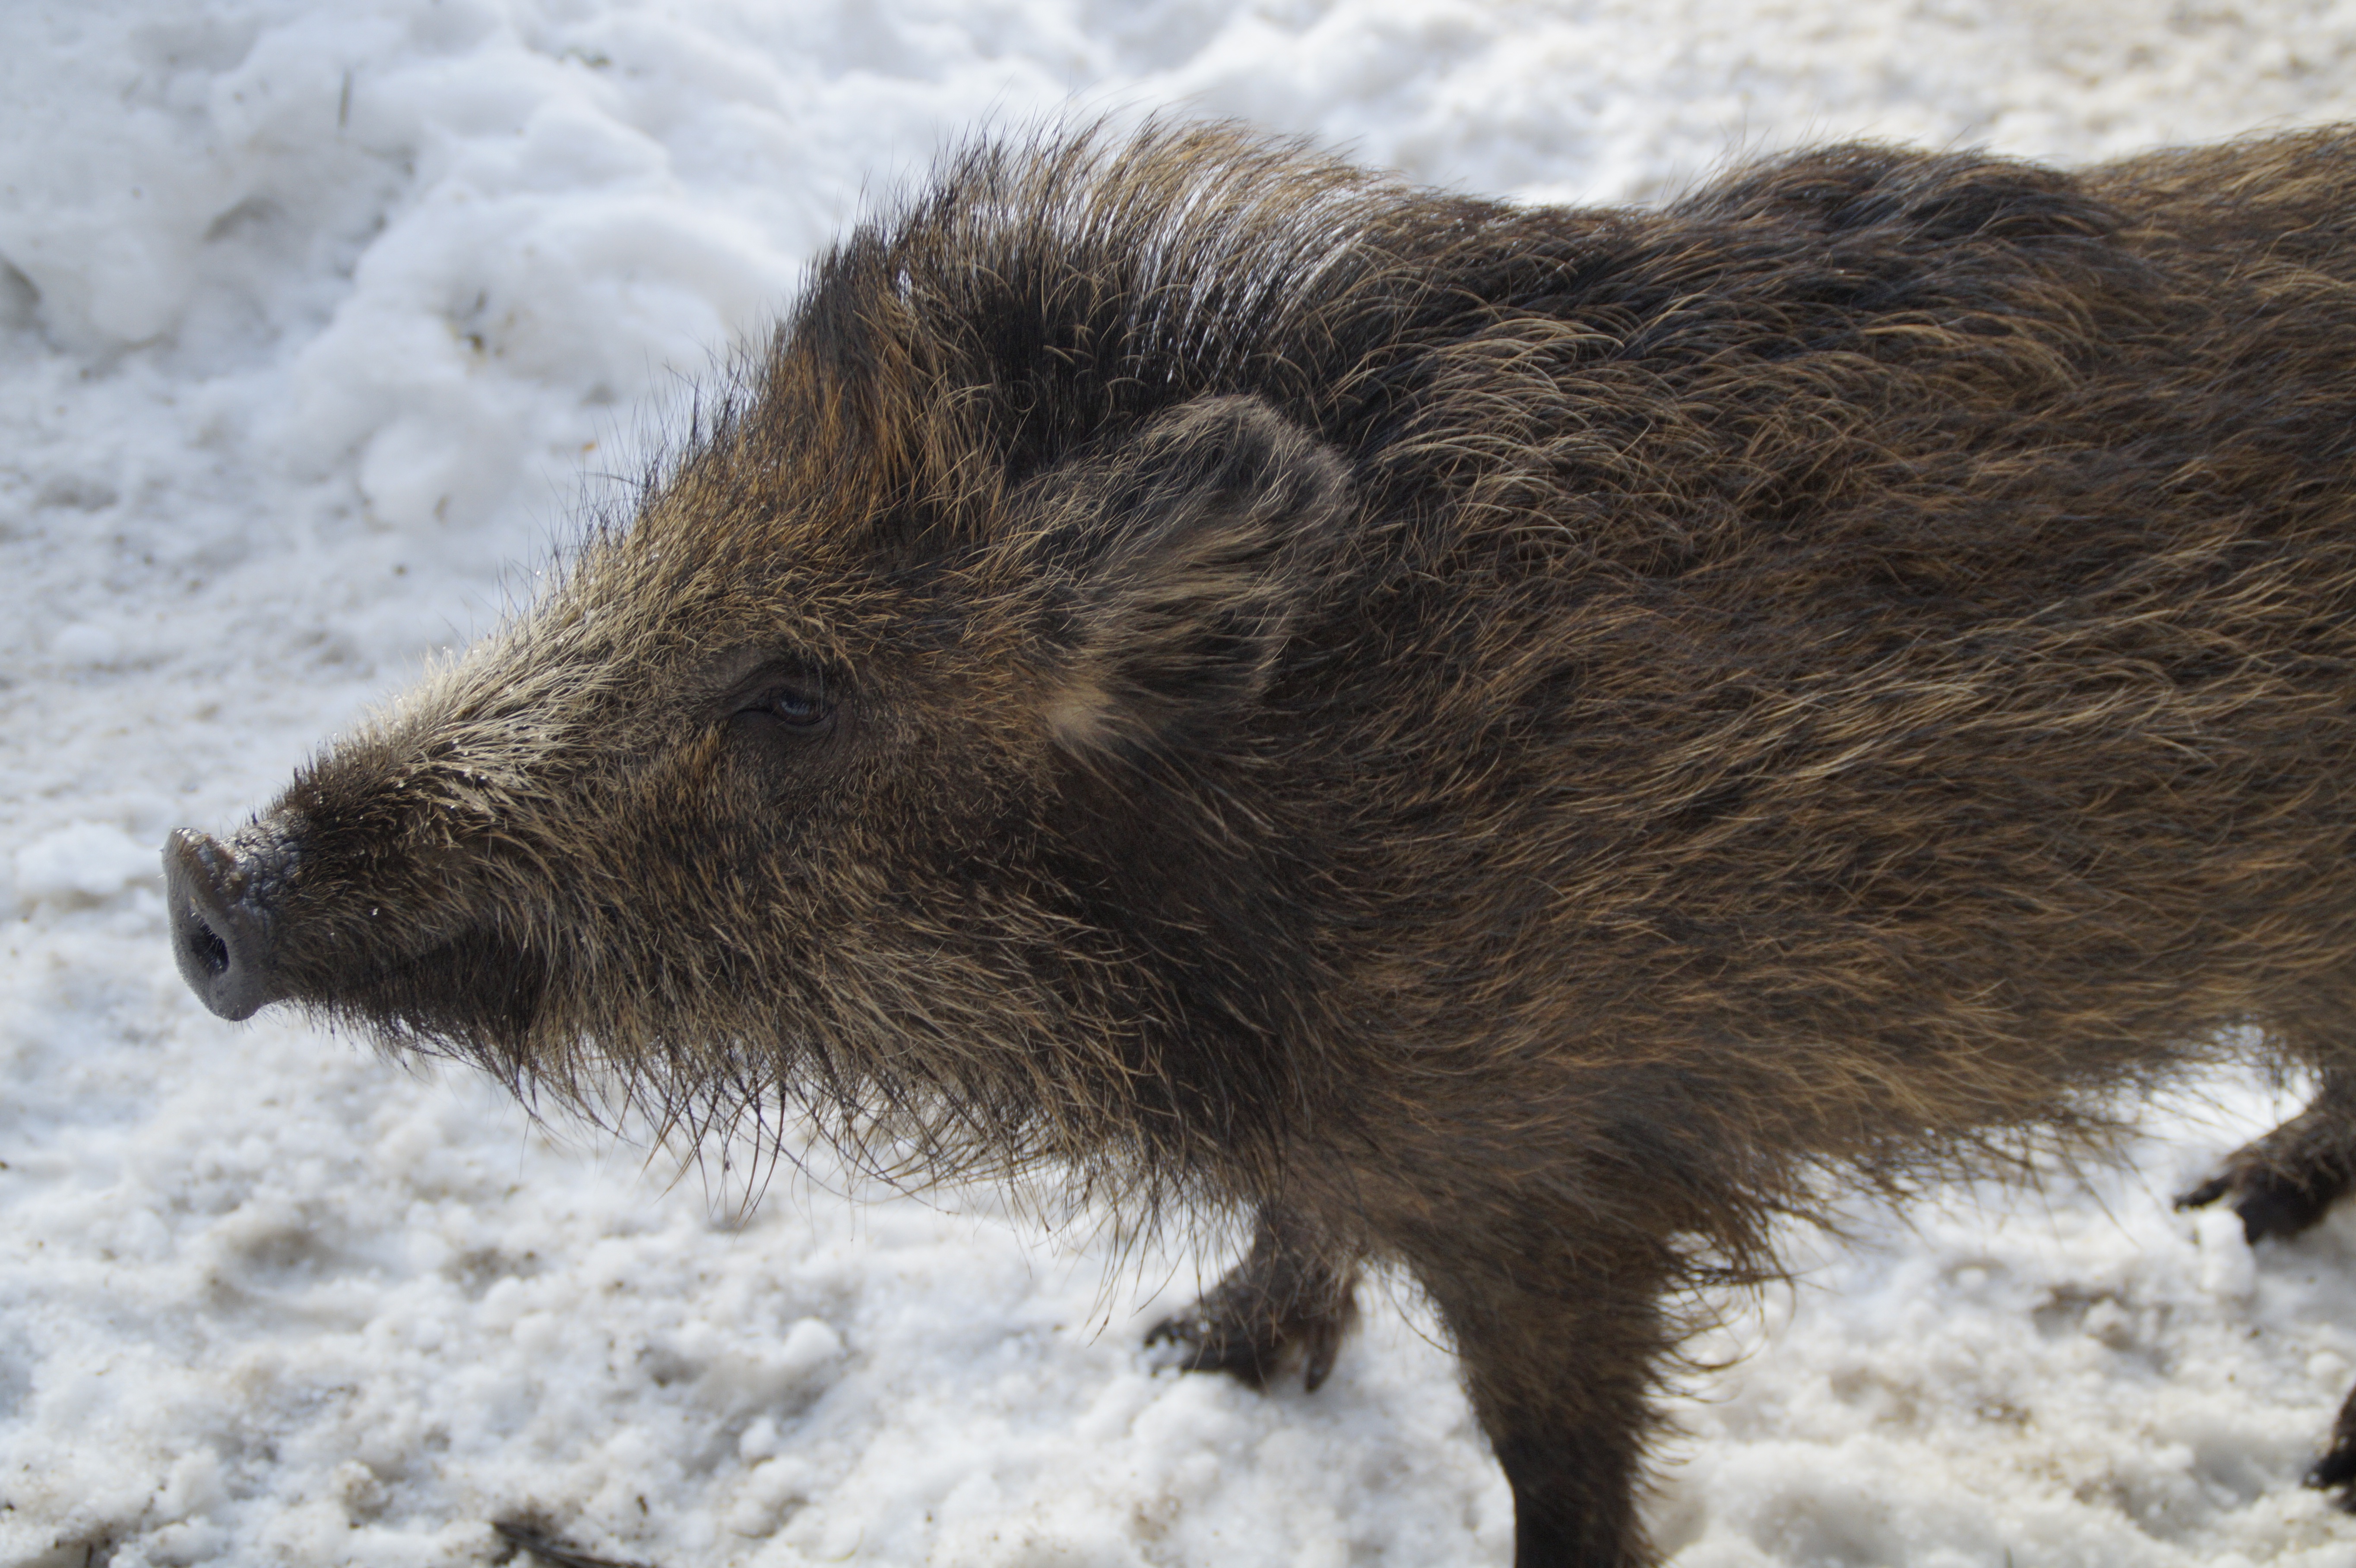
wildlife, young, mammal, child, fauna, boar, piglet, vertebrate, pig, sniffing, young animal, wild boar, taster, domestic pig, winter coat, pig like mammal, scrubby, peccary